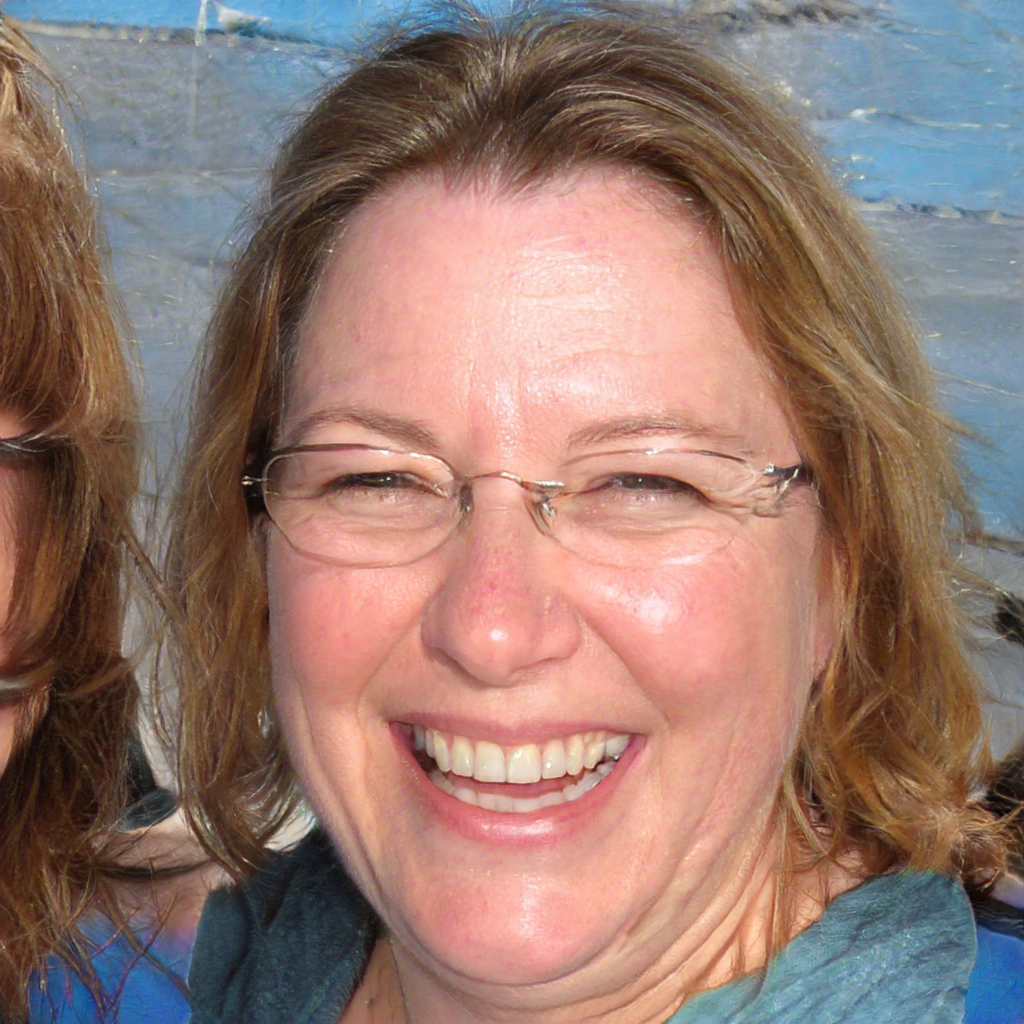
Gender: Female